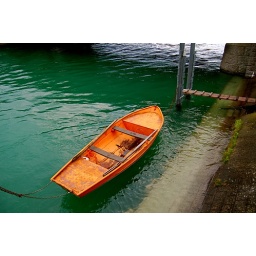
boat on the river near downtown